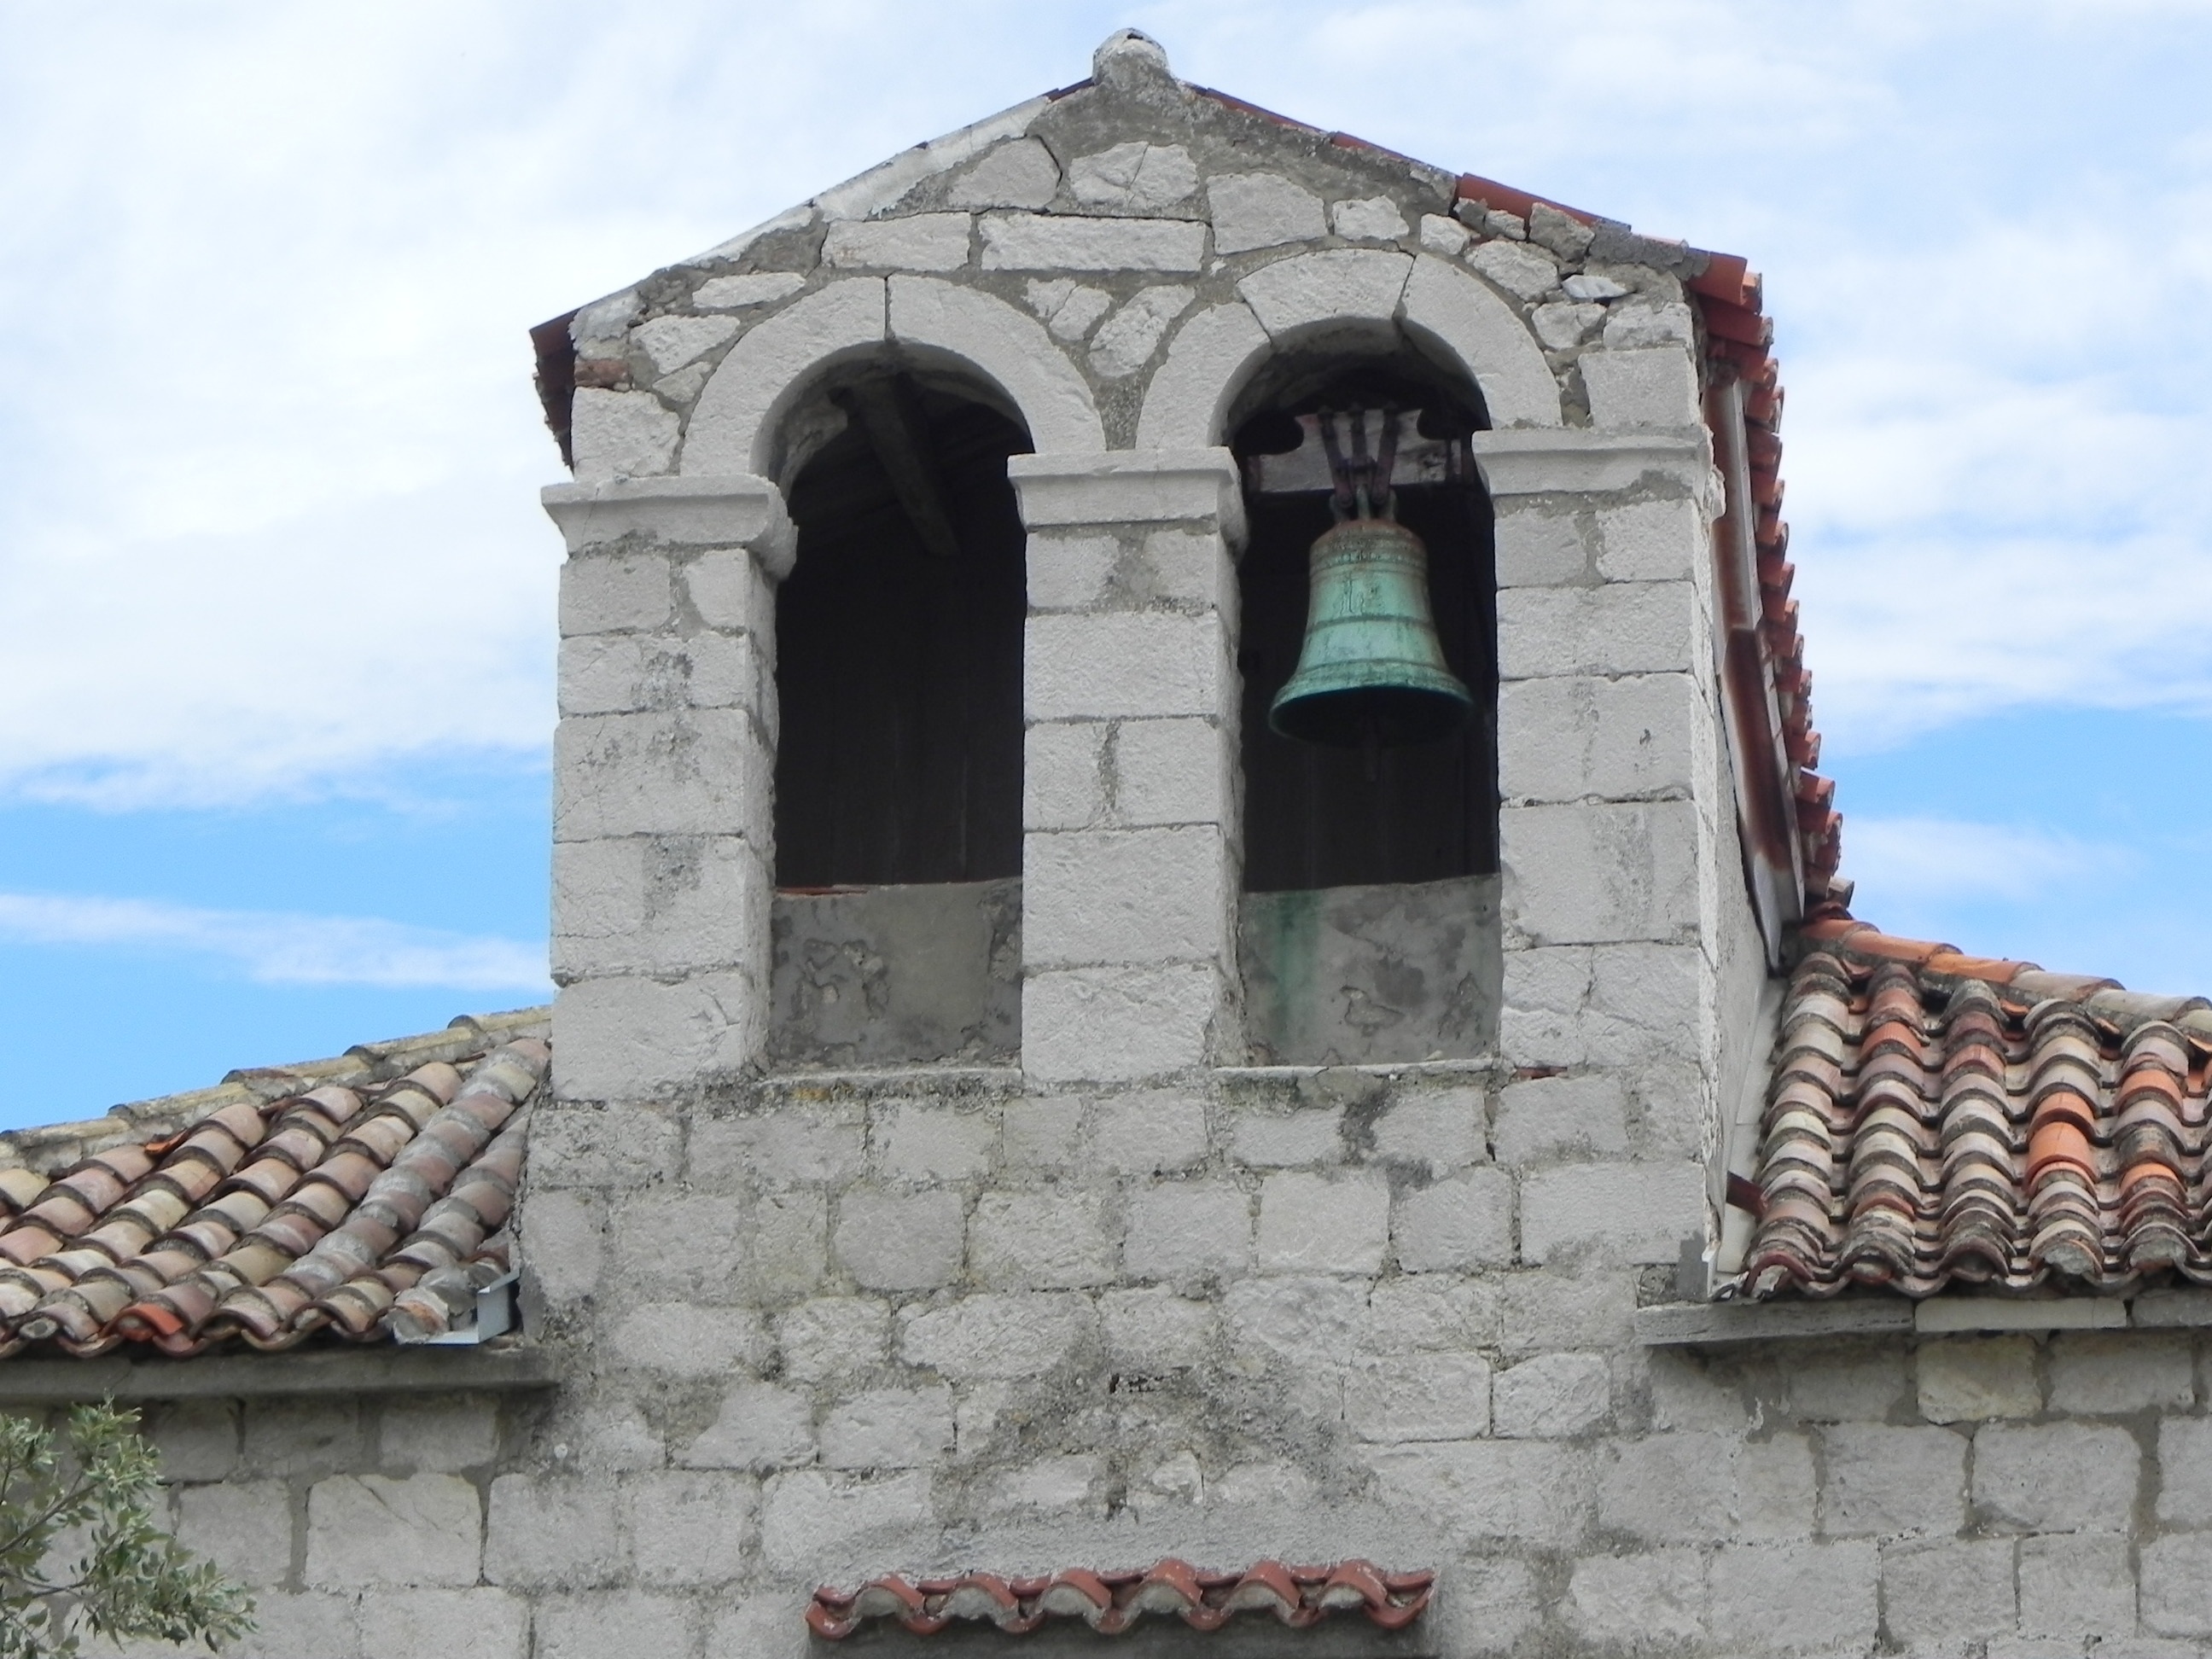
rock, architecture, sky, building, city, monument, travel, bell, arch, landmark, facade, church, chapel, old building, place of worship, bell tower, croatia, ruins, steeple, monastery, masonry, historic site, ancient history